Darwin Barney

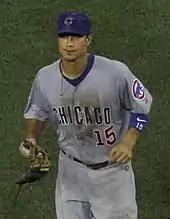
Barney with the Chicago Cubs in 2011

On August 11, 2010, Barney was called up to play with the Cubs after they traded Mike Fontenot to the San Francisco Giants. Barney split time at second base and played alongside fellow rookie Starlin Castro who was the team's starting shortstop. He went on to hit .241 in 30 games.